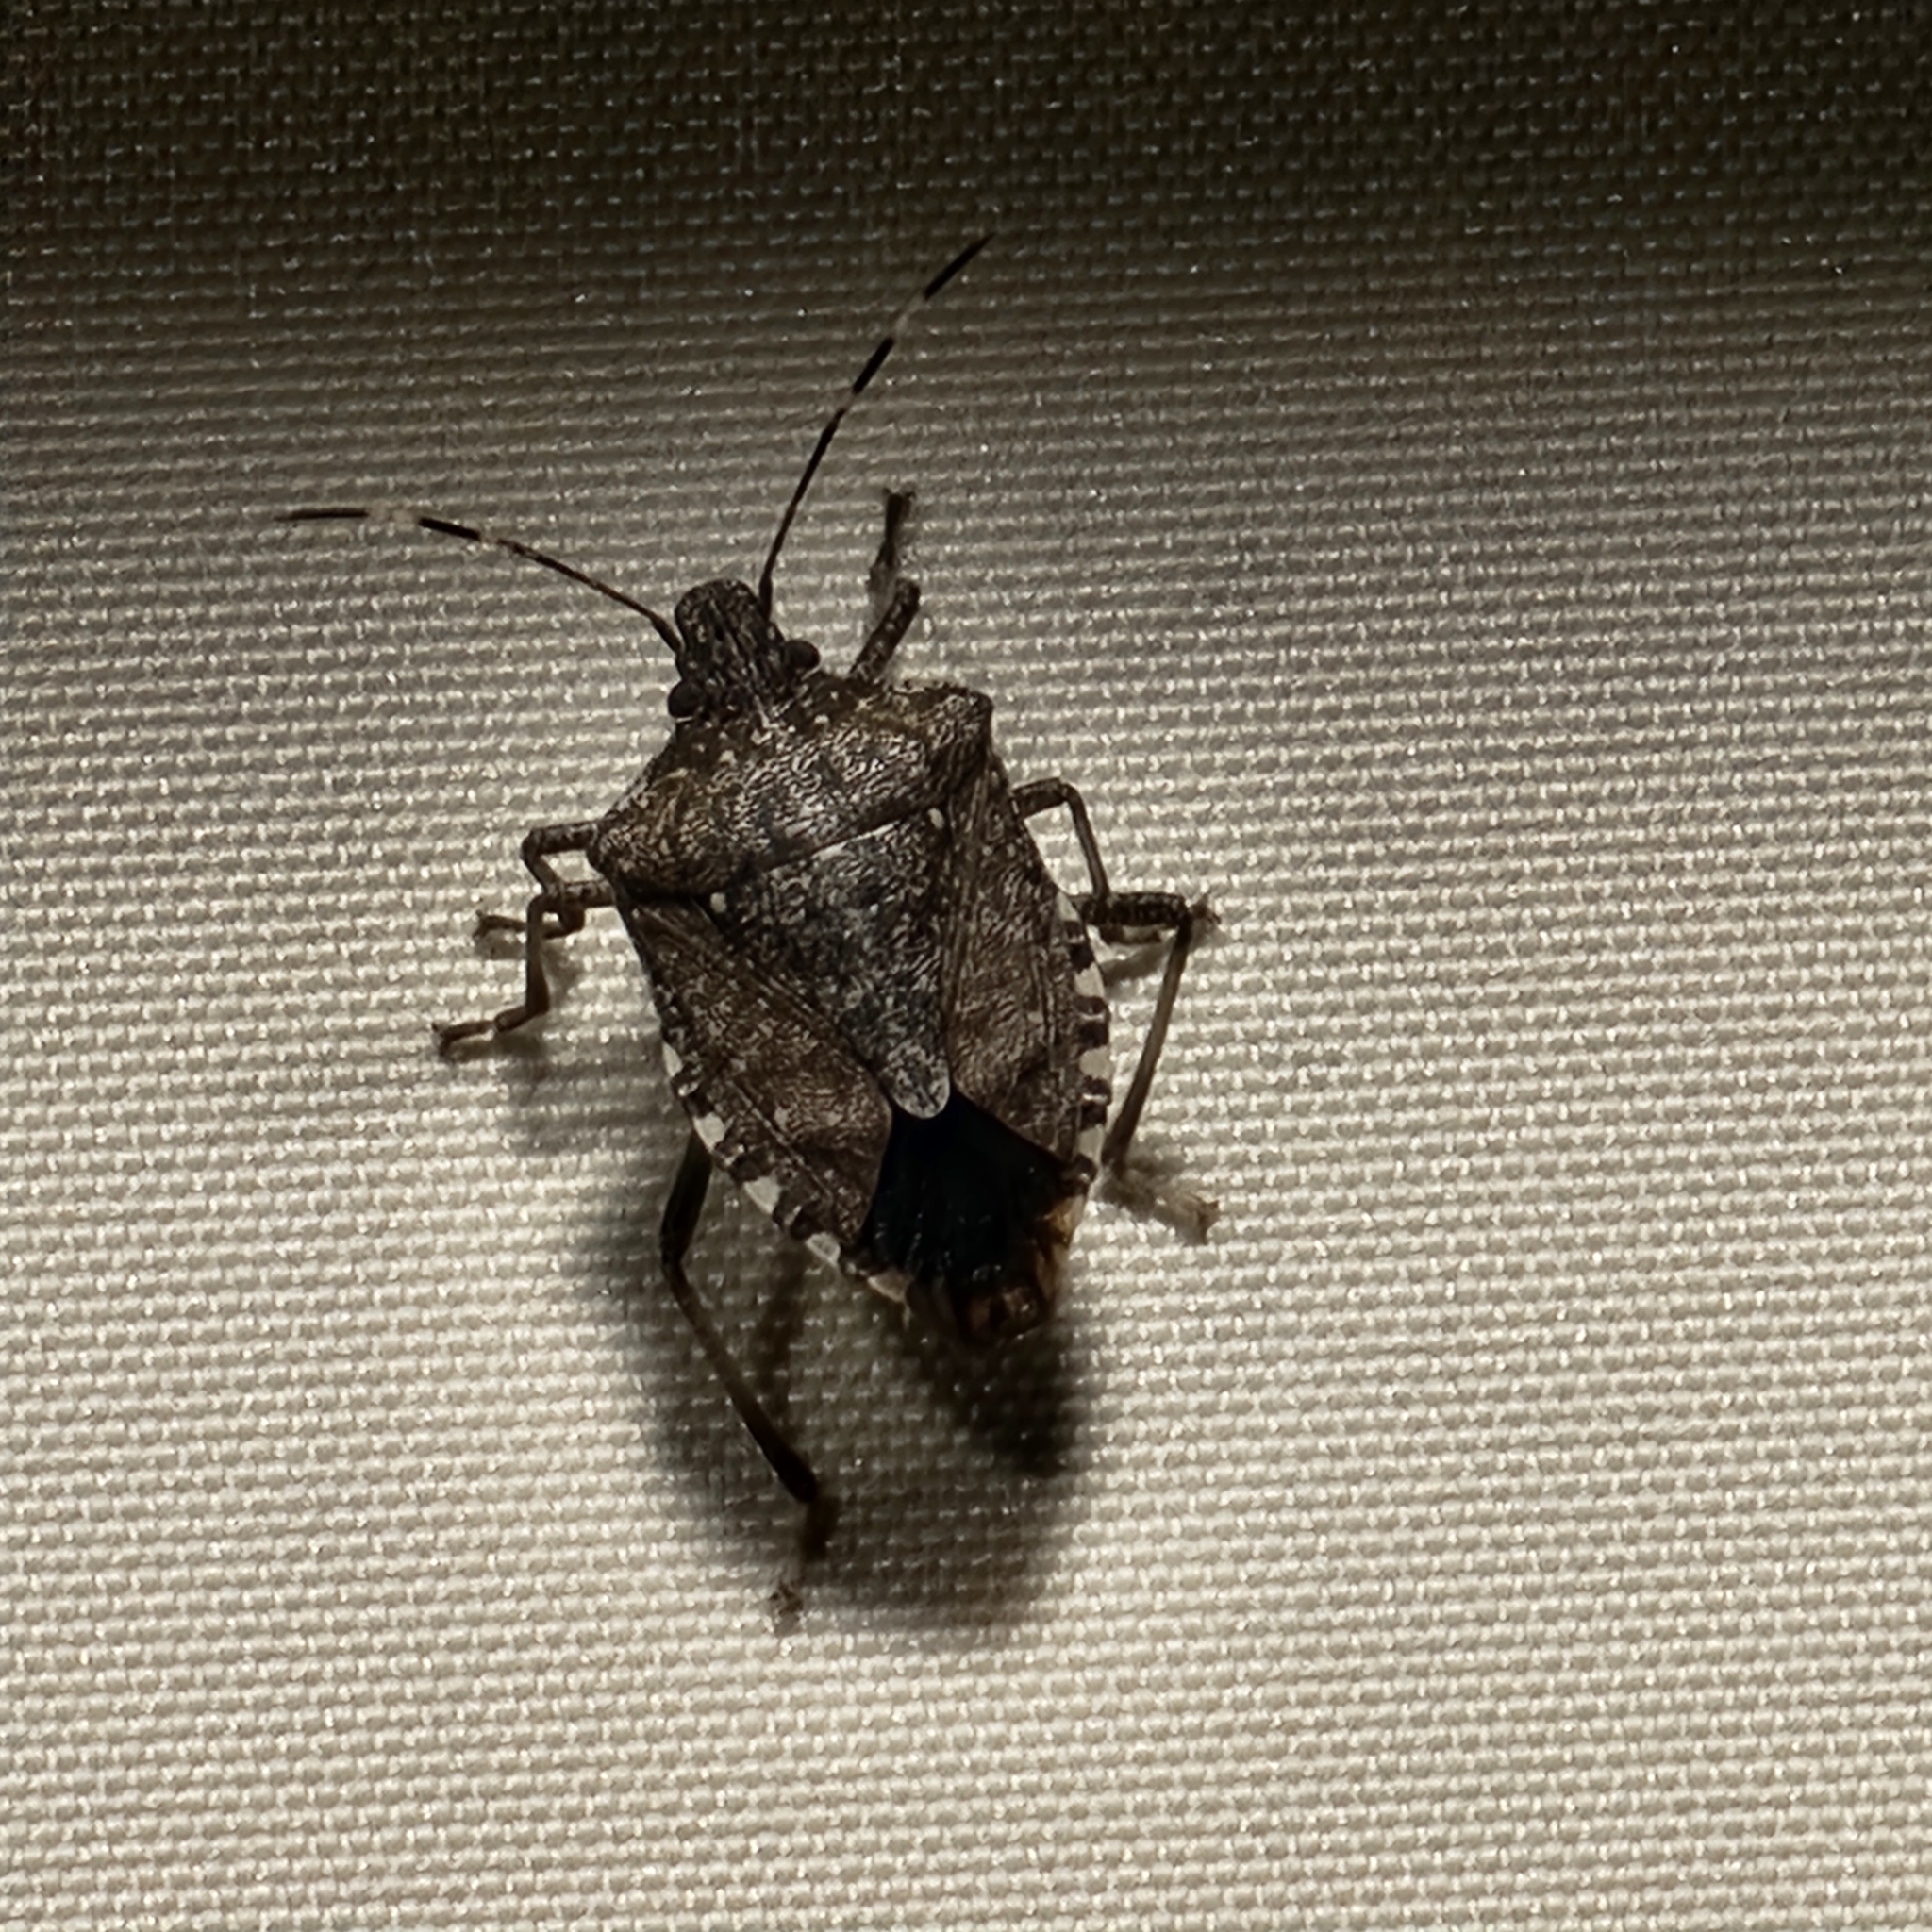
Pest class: stink_bug